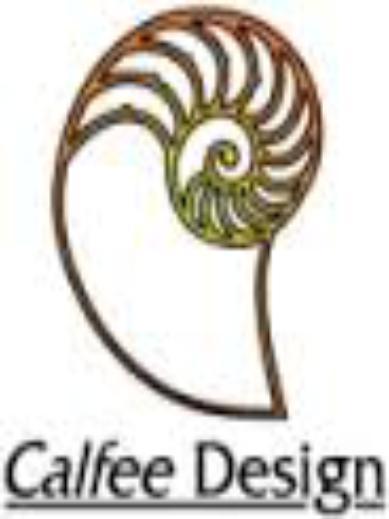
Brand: calfee design
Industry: Food